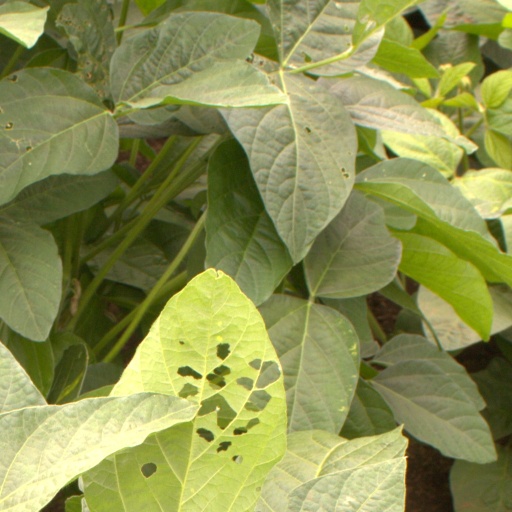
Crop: soybean